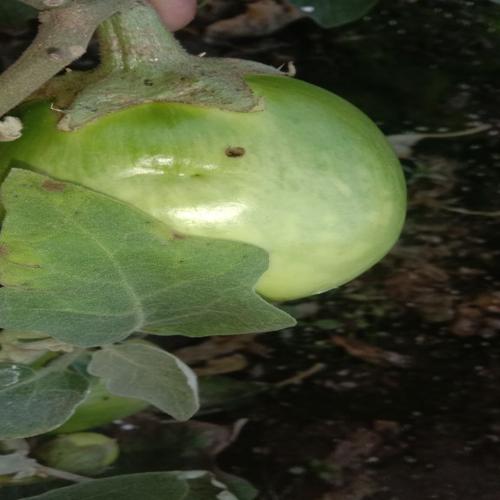
Label: Shoot and Fruit Borer